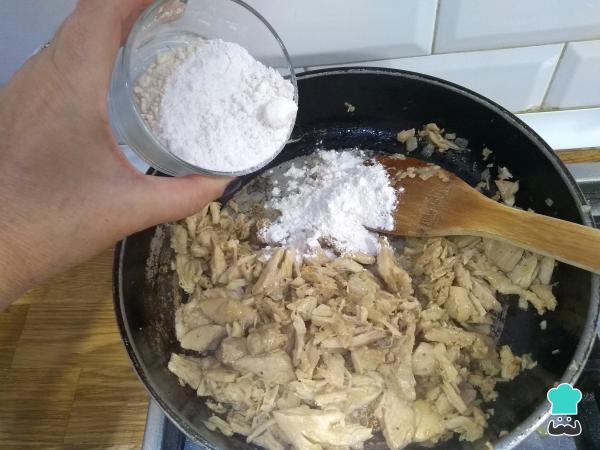
Incorpora la taza de harina y sigue removiendo para que se cocine y las croquetas de pollo y queso no tengan sabor a harina cruda. no quede con sabor a cruda. En este paso intenta estar pendiente para que no se pegue la harina y llegue a quemarse. Con un par de minutos bastará.